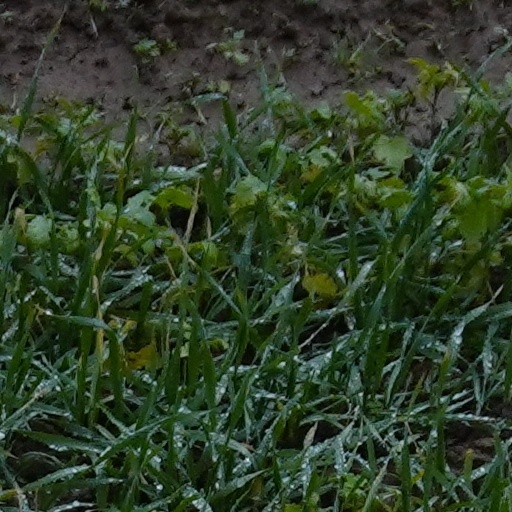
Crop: wheat